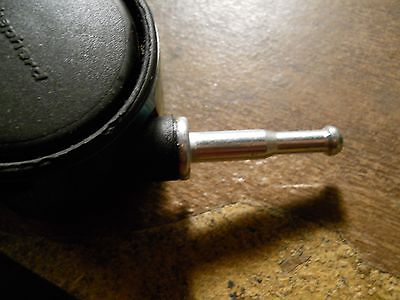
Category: chair